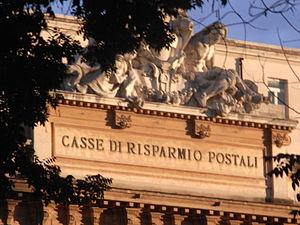
La Piazza Dante est une place de Rome, dans le rione Esquilino. Elle est située non loin de la piazza Vittorio Emanuele II.